Zine El Abidine Ben Ali

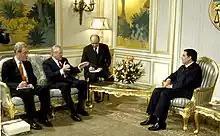
Donald H. Rumsfeld and Peter Rodman meet with Ben Ali in Tunis, February 2006

According to the Oxford Business Group, Tunisia's economy was likely to grow from 2008 thanks to its diversified industries.